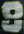
Number: 8